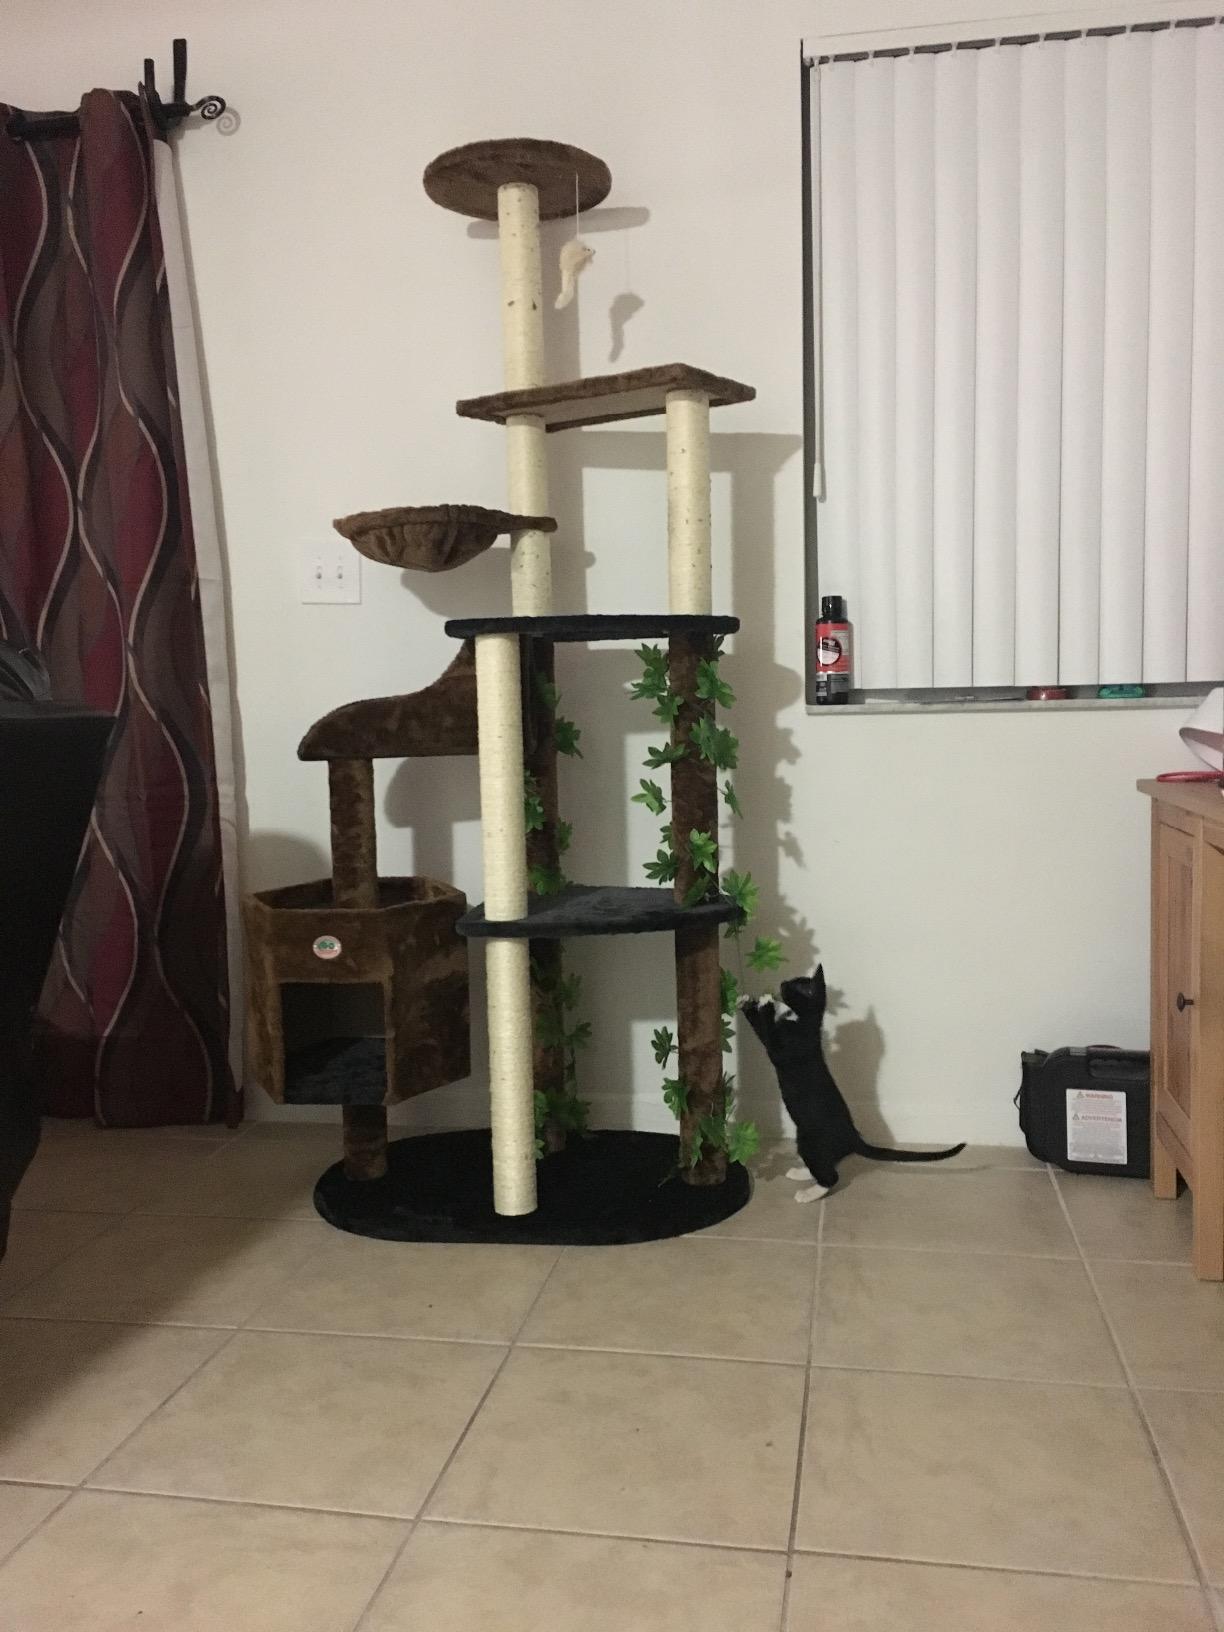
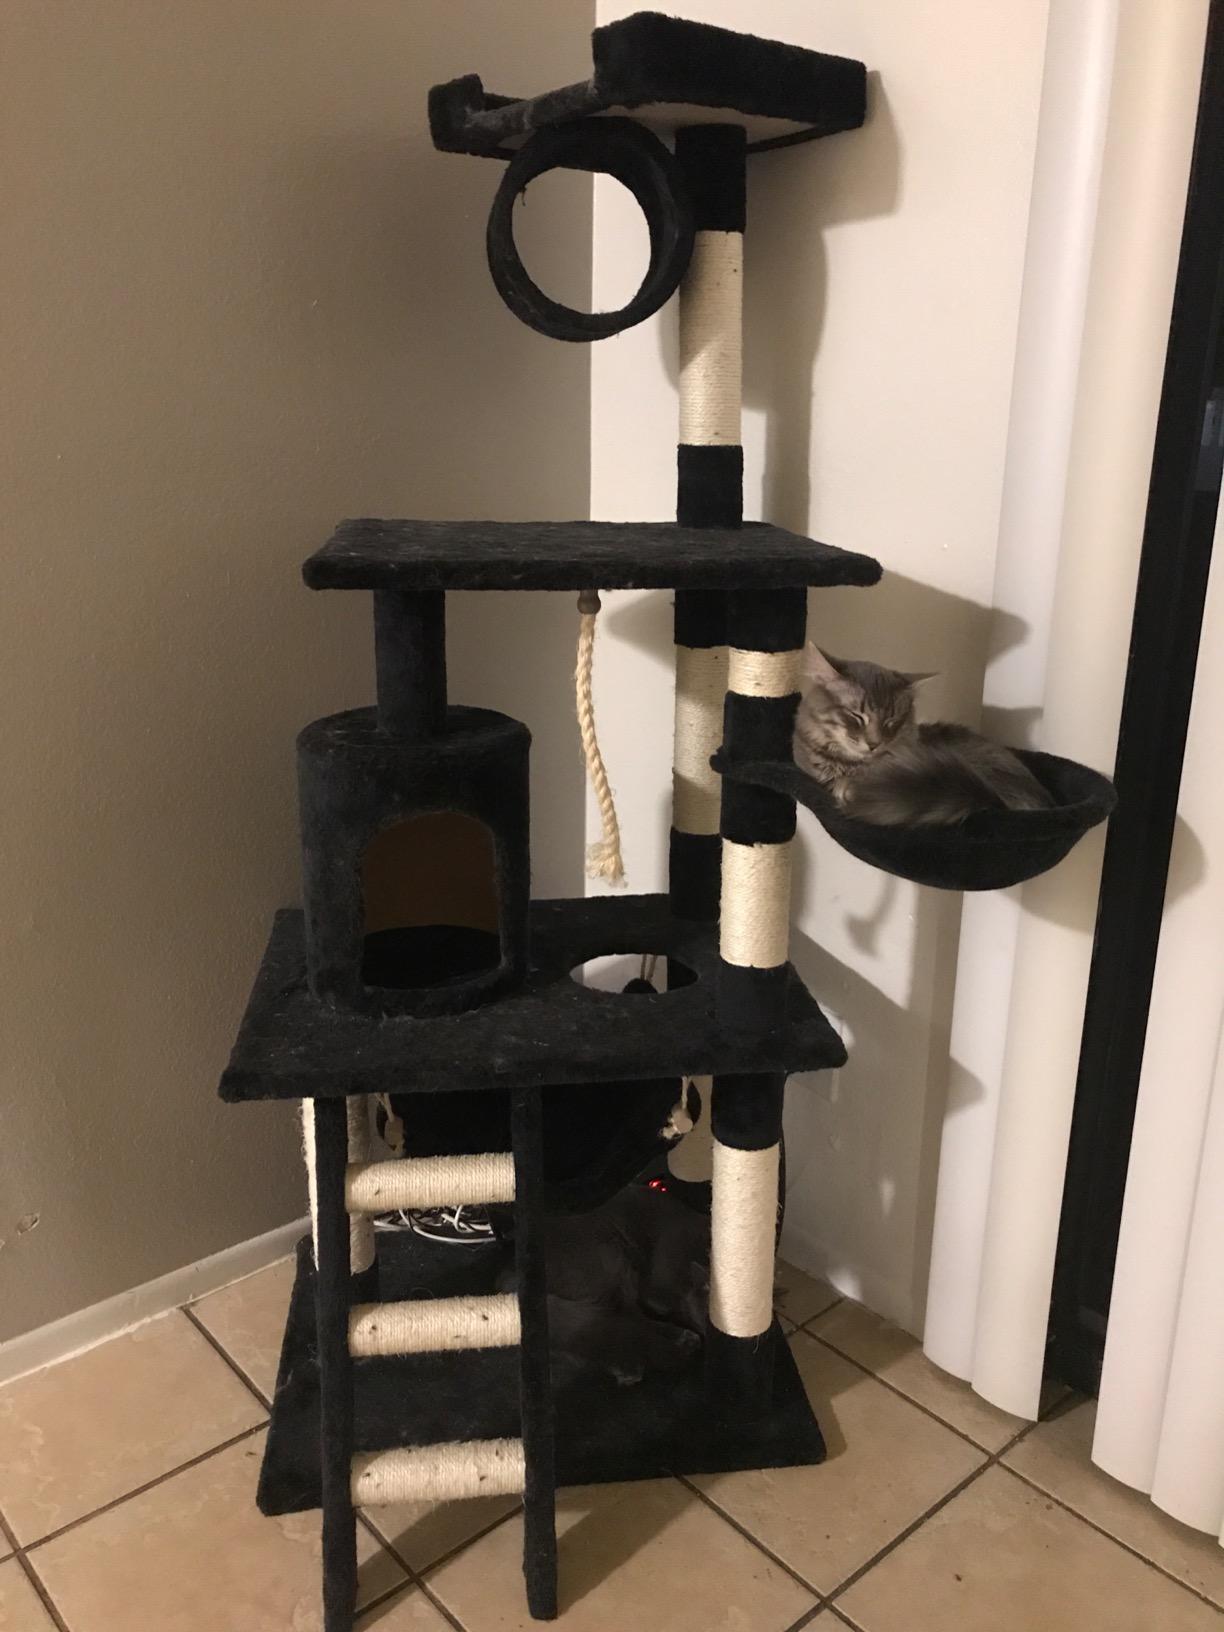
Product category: items_cat tree
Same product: no